Ex Jesuits' College

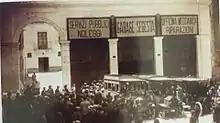
A vintage photo of the arcade, showing the fourth arch which was destroyed later.

The place chosen for the construction of the college, was located on the western side of the town, outside of its walls, very near "piazza Maggiore" (later piazza Ciullo) in a central area which was already interested by new buildings since the 16th century.